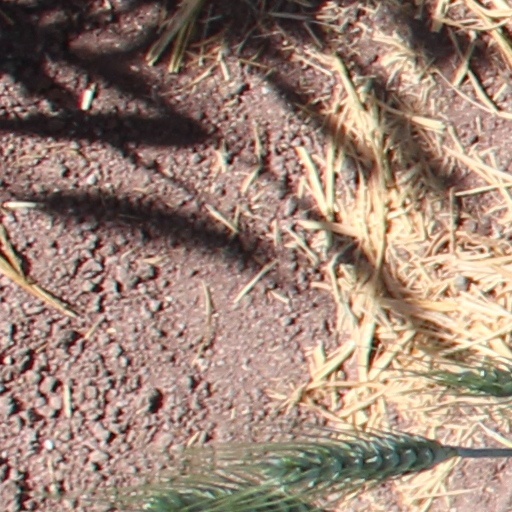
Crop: wheat